Leandro Pereira

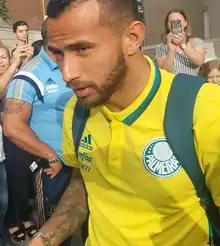
Leandro in 2016

On 29 June 2016, Leandro returned to Palmeiras after manifestation of manager Cuca to count on another forward in the squad. Leandro signed a loan deal from Club Brugge until 30 June 2017.